History of chess

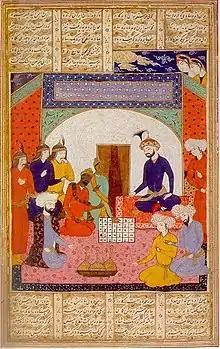
An illustration from a Persian manuscript "A treatise on chess". The Ambassadors from India present the Chatrang to Khosrow I Anushirwan, "Immortal Soul", King of Persia.

The Mongols call the game "shatar", and in Ethiopia it is called senterej, both evidently derived from shatranj.